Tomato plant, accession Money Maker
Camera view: horizontal (90 deg, fisheye); turntable rotation: 300 degrees
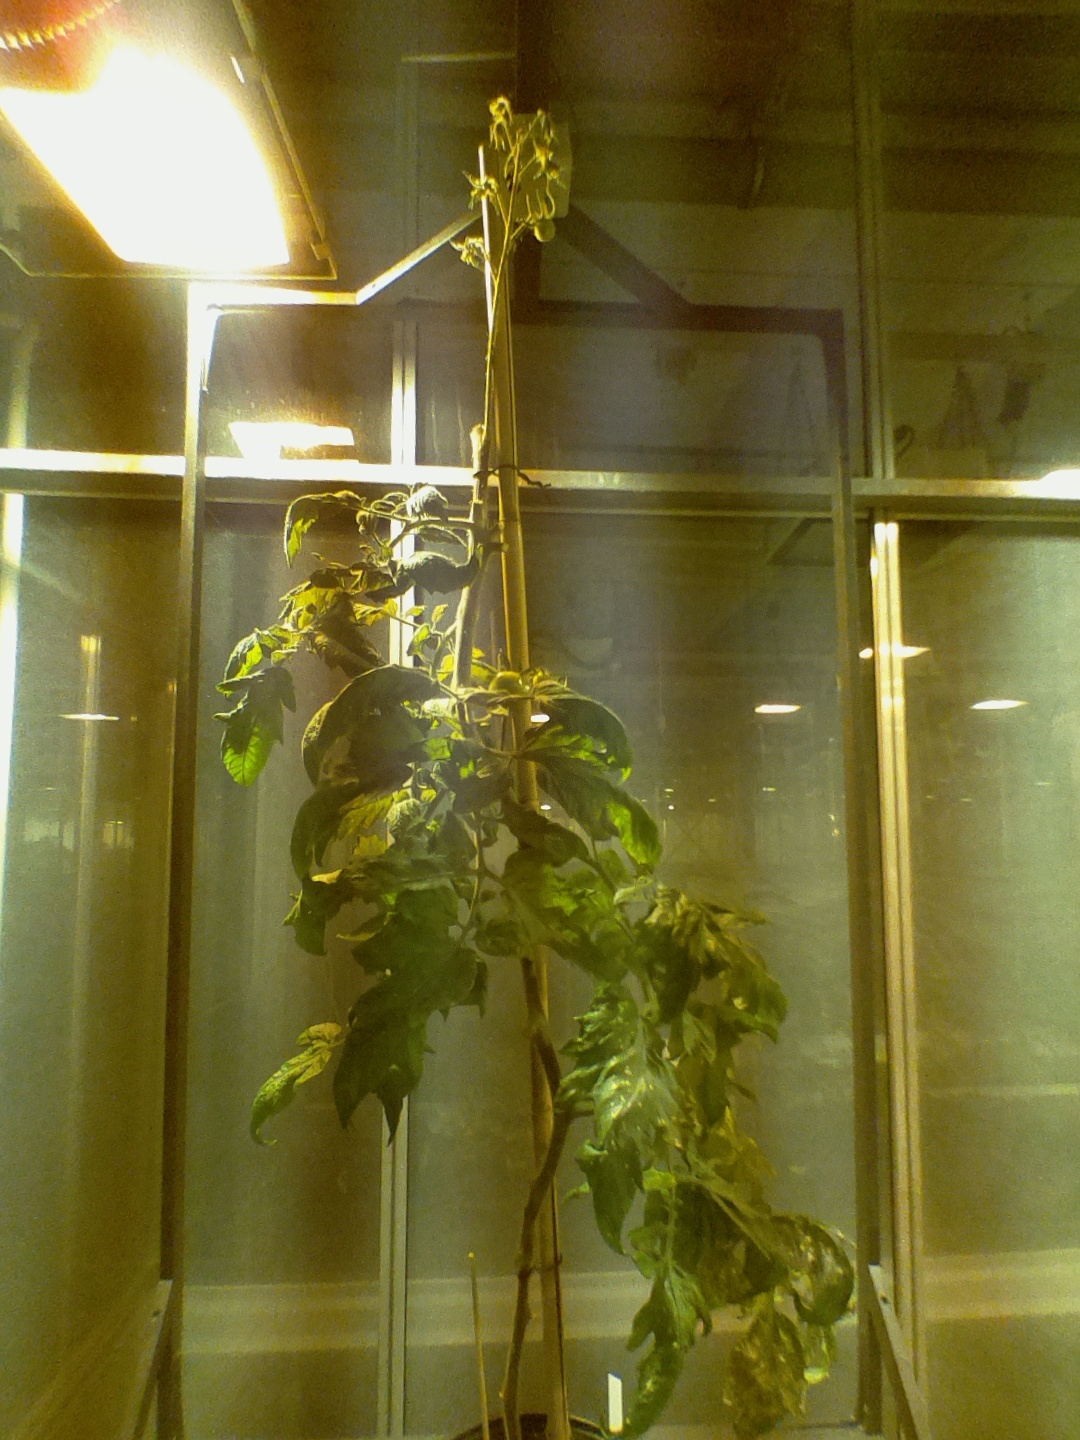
BBCH growth stage 74: 40%-50% of final fruit size